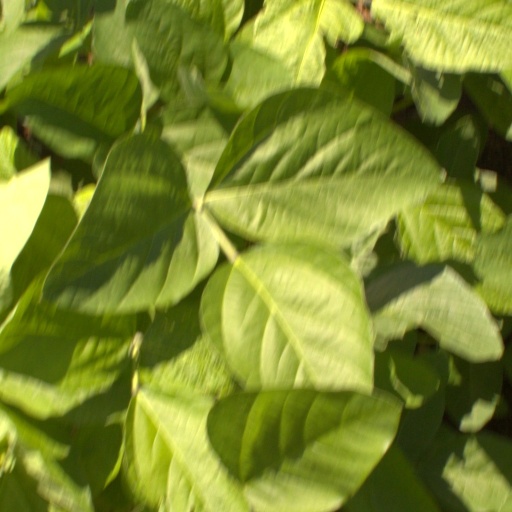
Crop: soybean